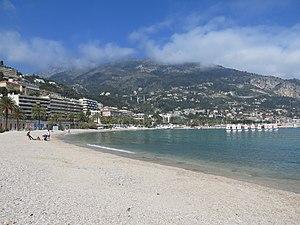
La plage des Sablettes à Menton (Alpes-Maritimes).
Menton est une commune française du département des Alpes-Maritimes située à la frontière franco-italienne, proche de la principauté de Monaco, et une célèbre station touristique de la Côte d'Azur.